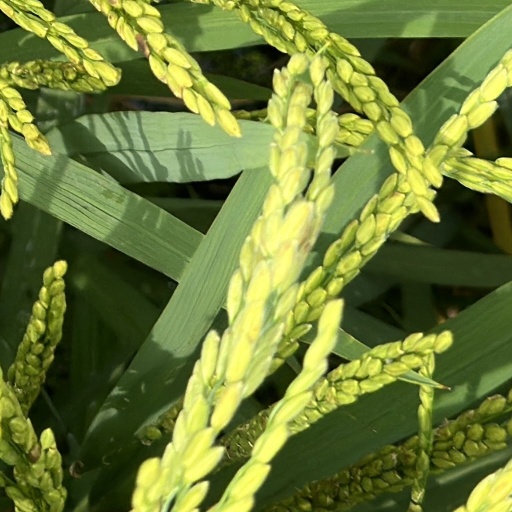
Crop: rice